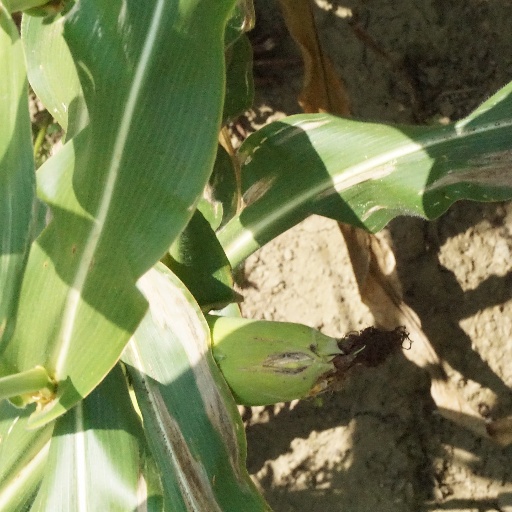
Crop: maize; corn